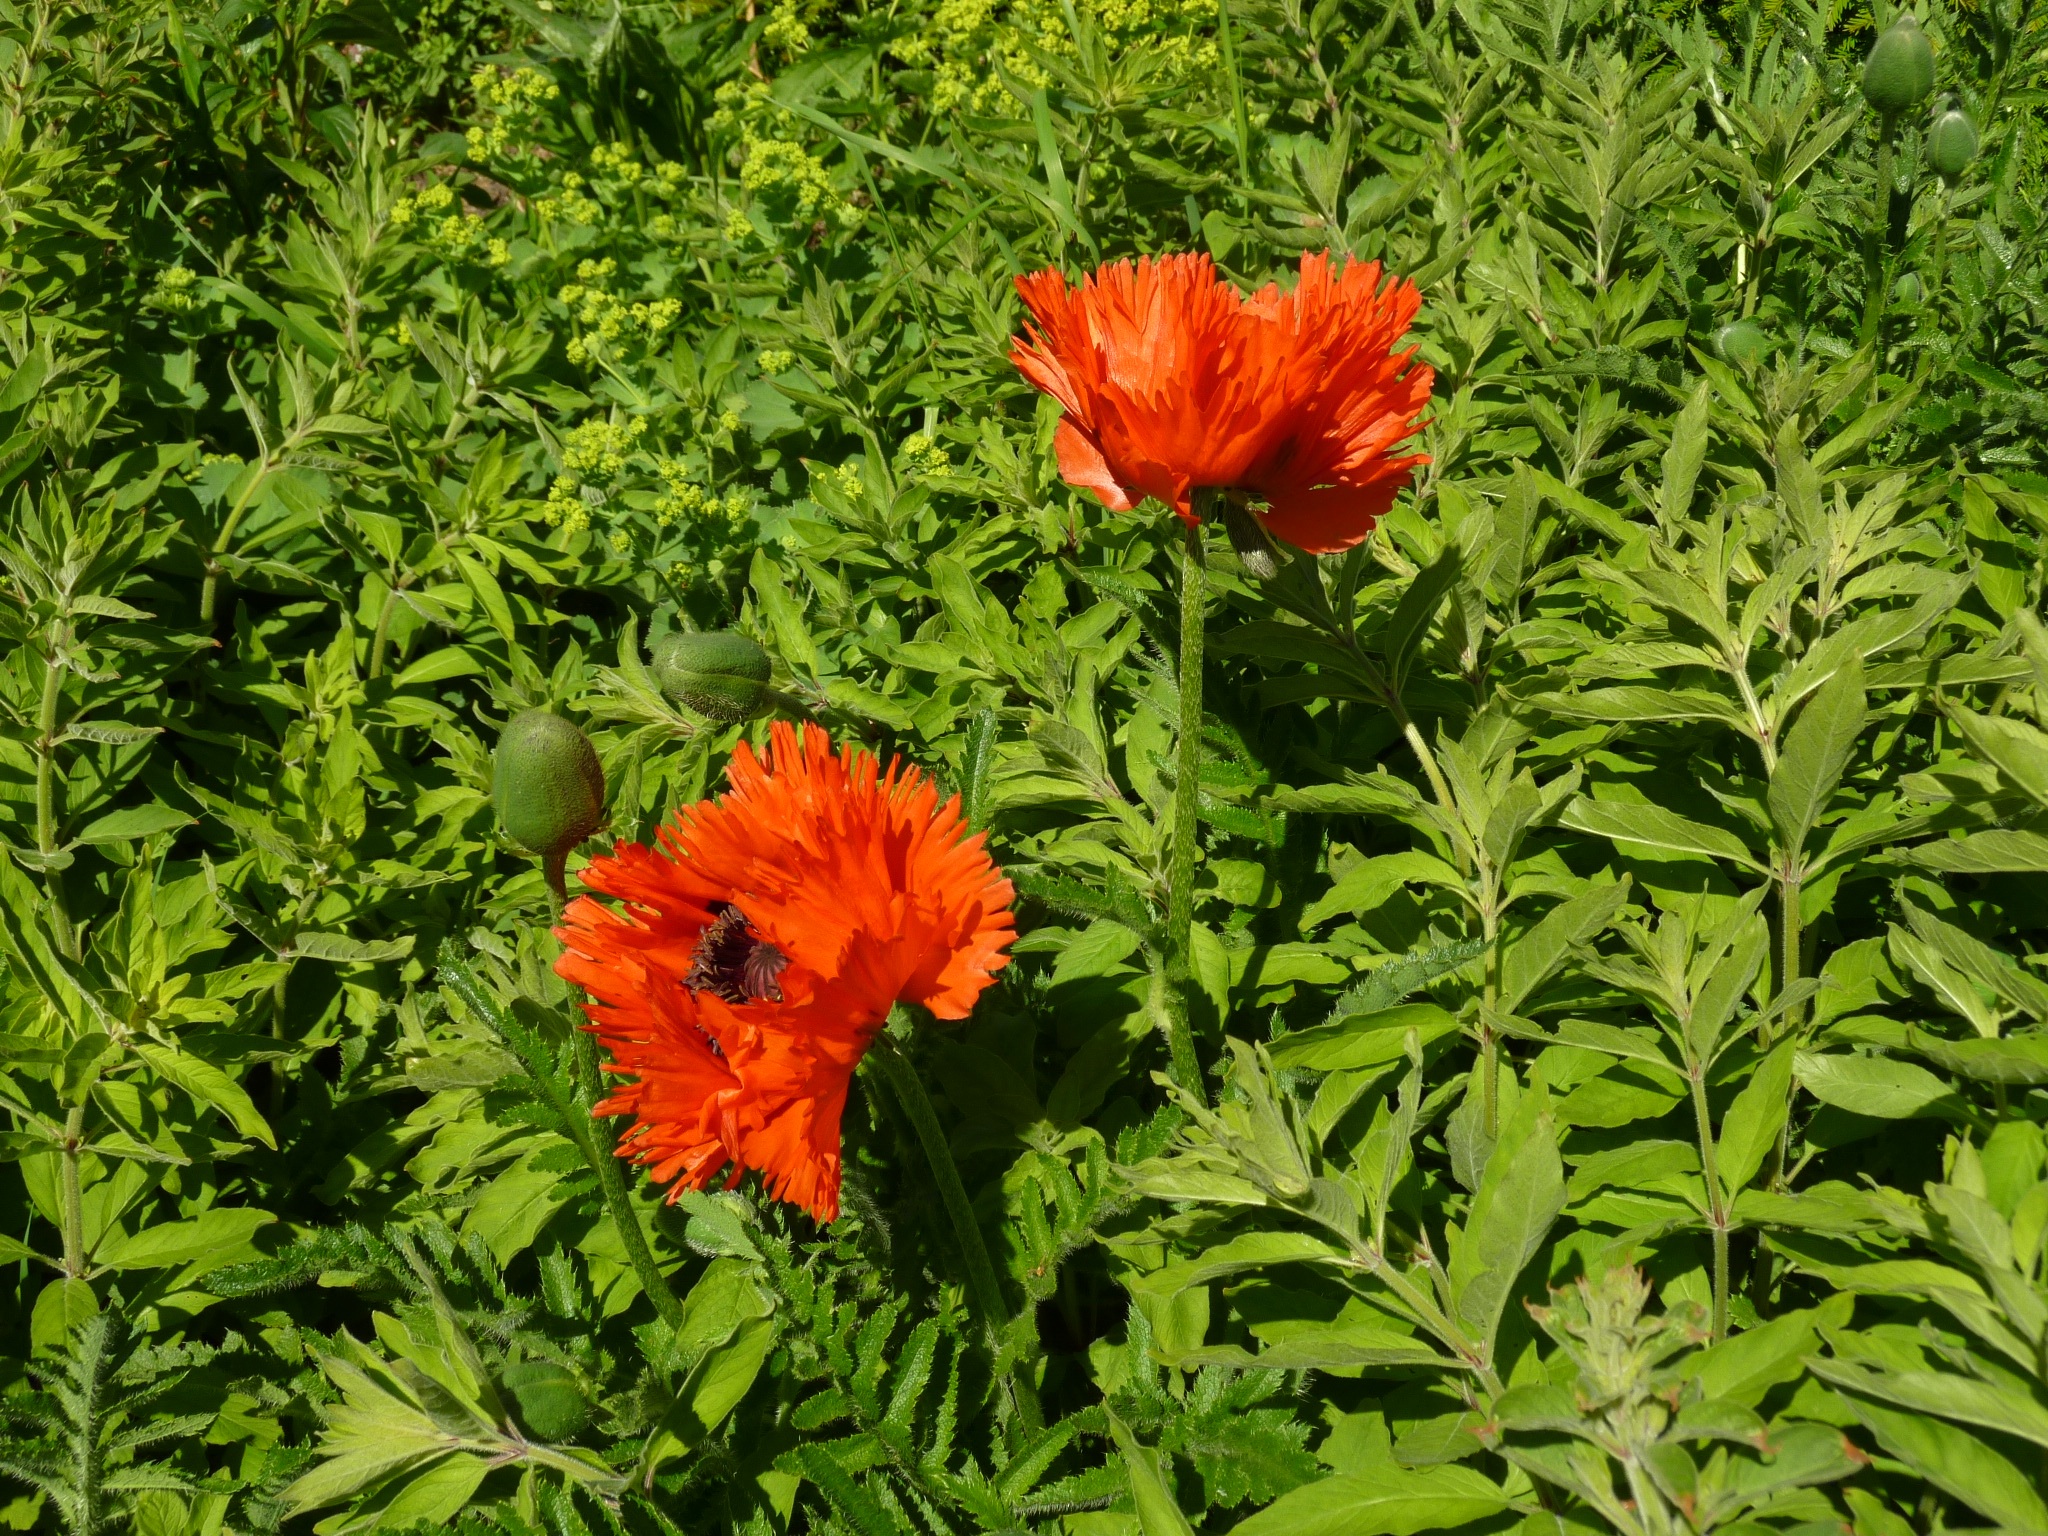
grass, plant, lawn, meadow, leaf, flower, summer, green, red, herb, botany, garden, flora, wildflower, shrub, poppy, poppies, peony, flowering plant, land plant